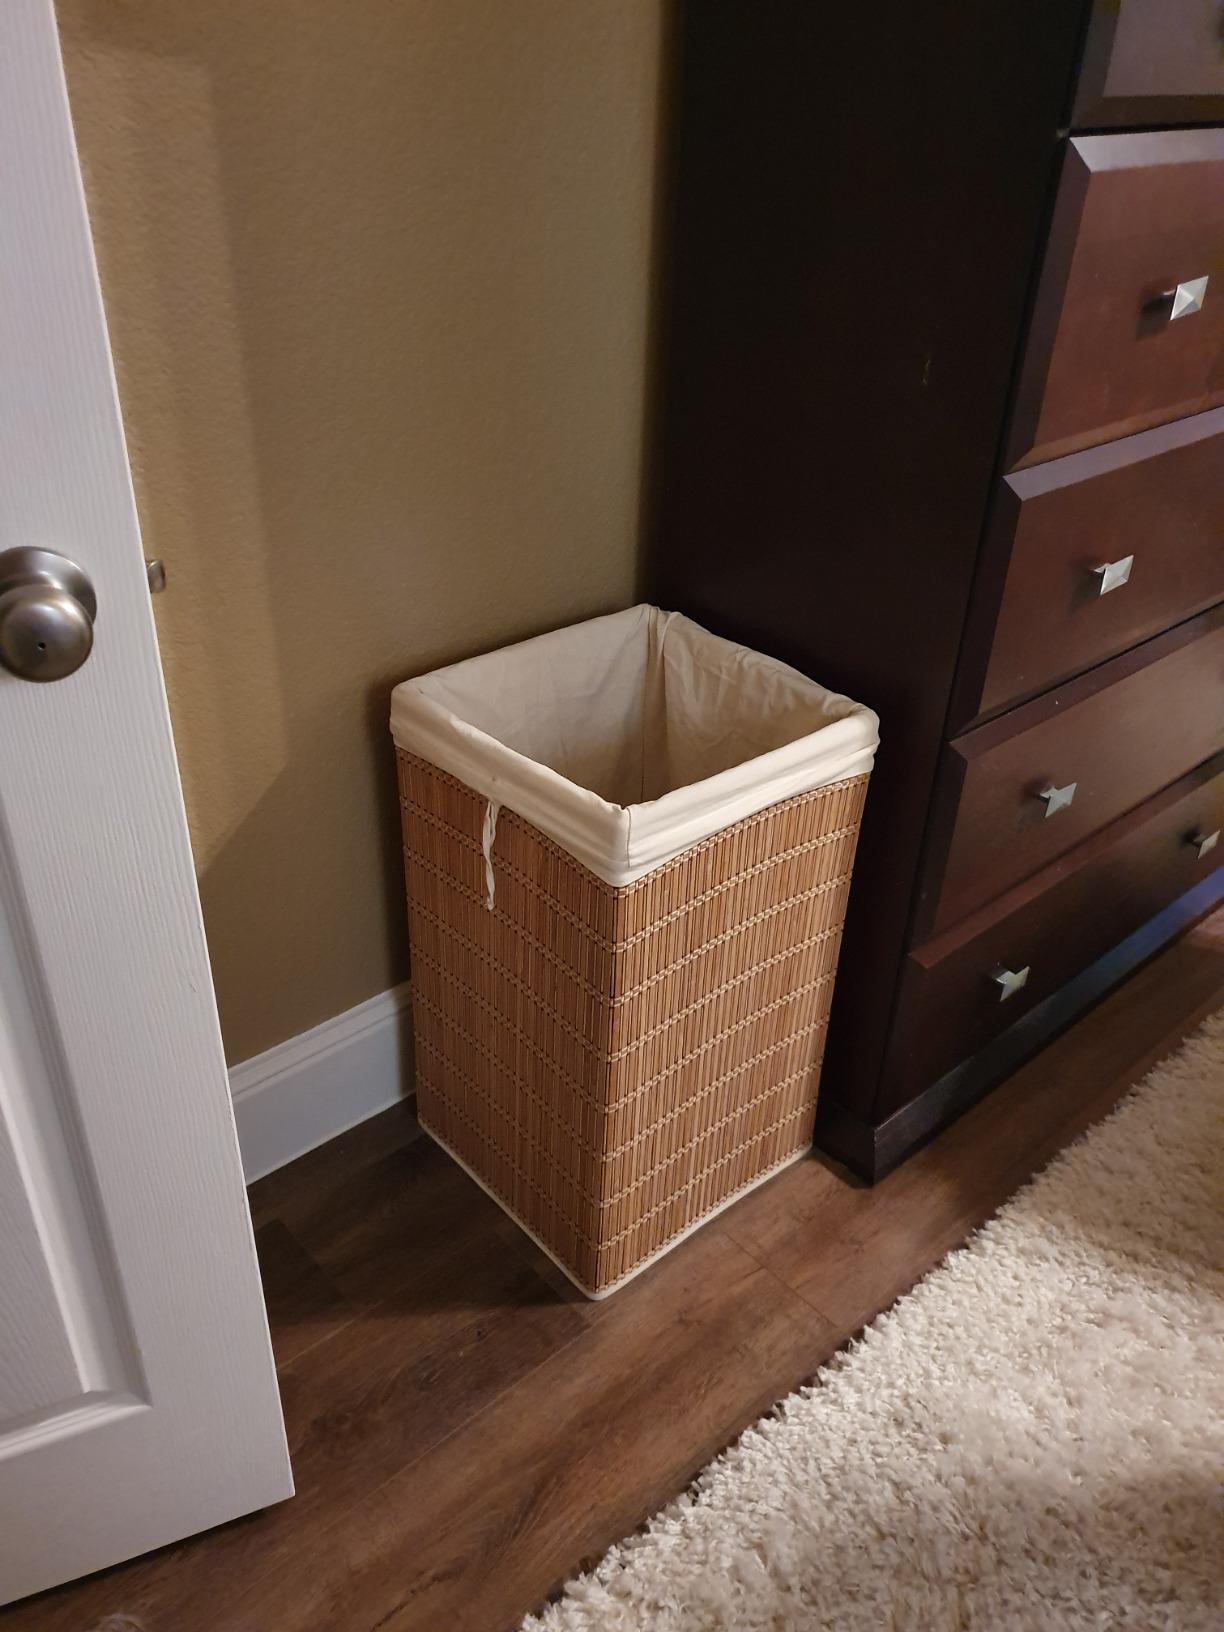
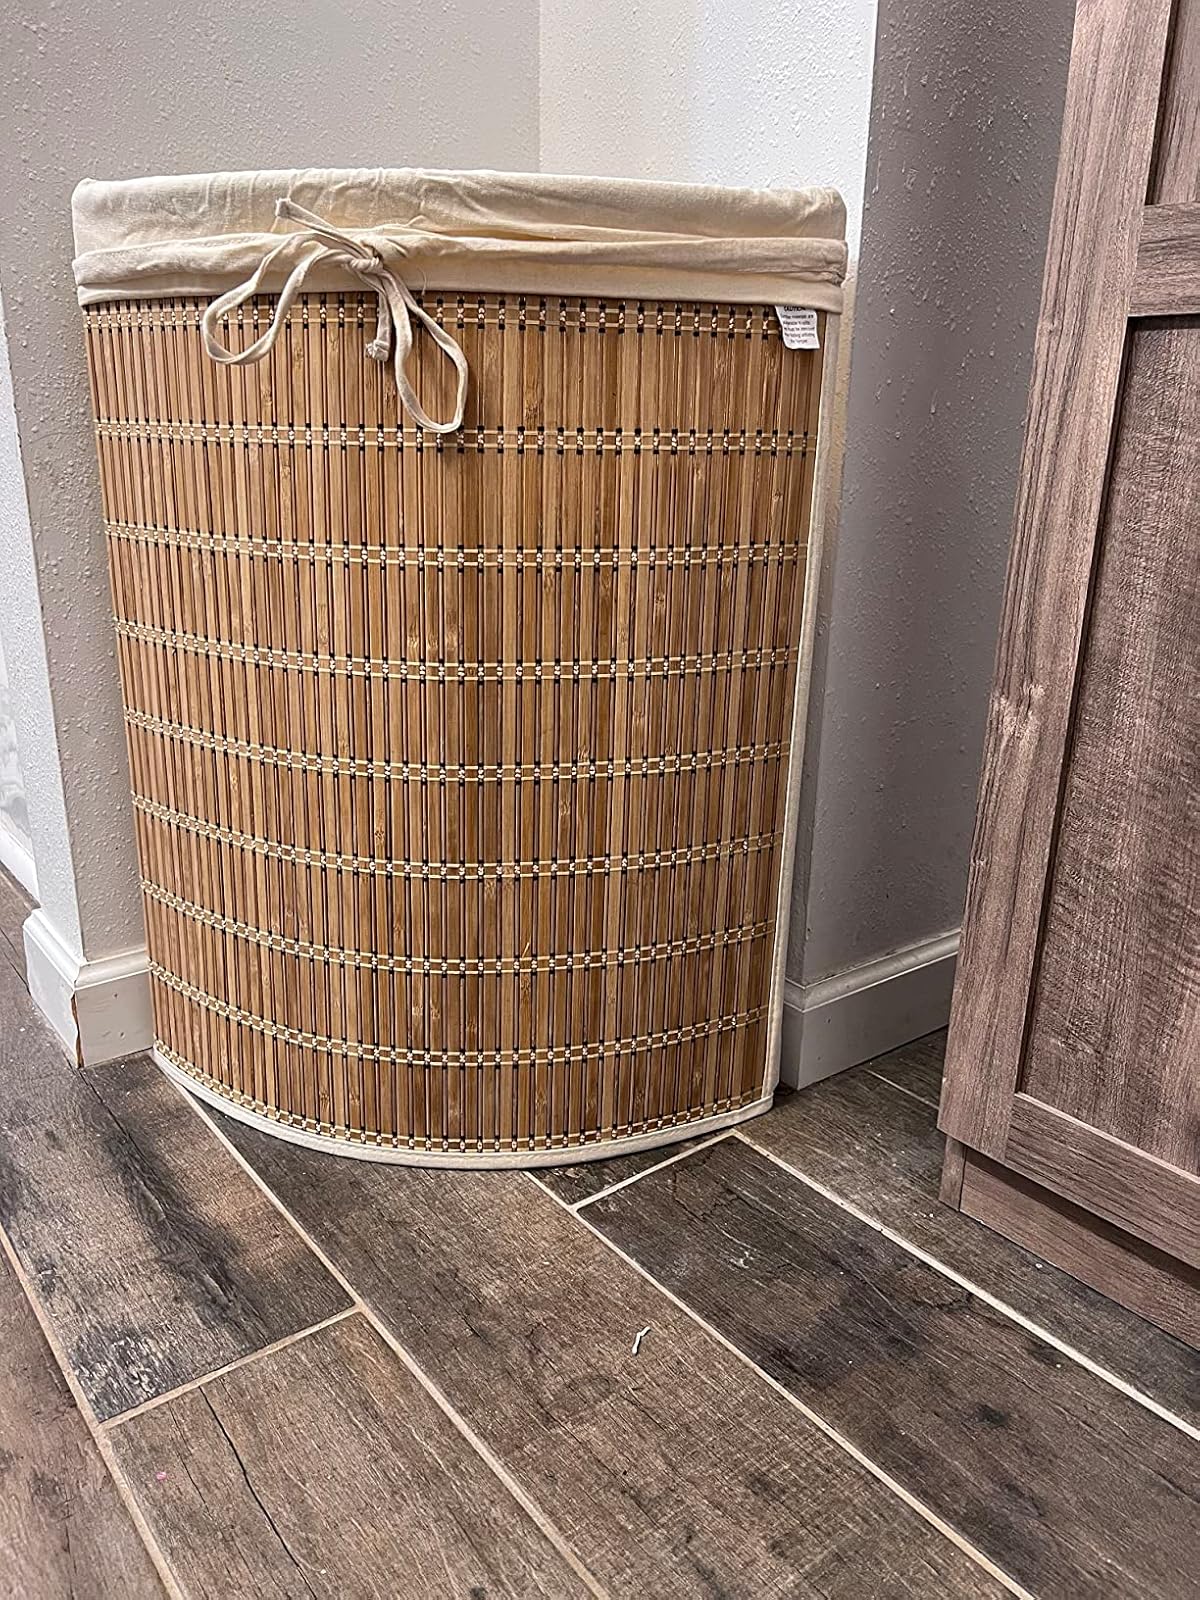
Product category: items_hamper
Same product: no